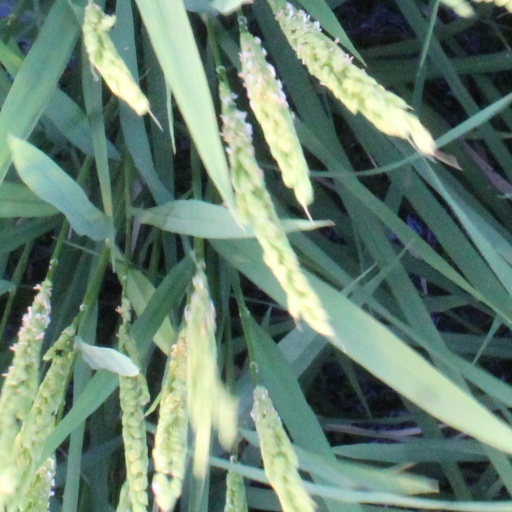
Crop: rice